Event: Nepal Earthquake
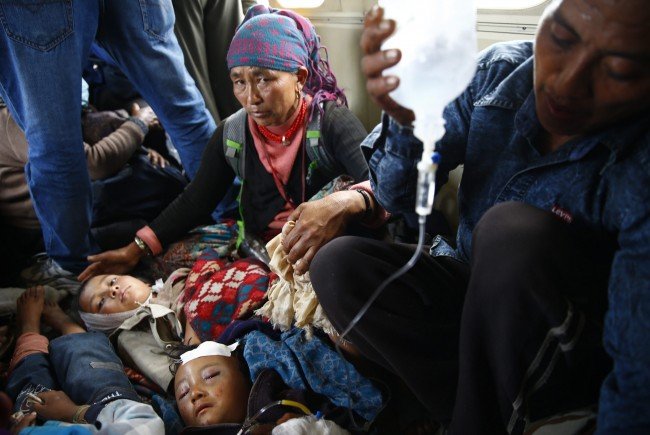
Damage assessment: no_damage